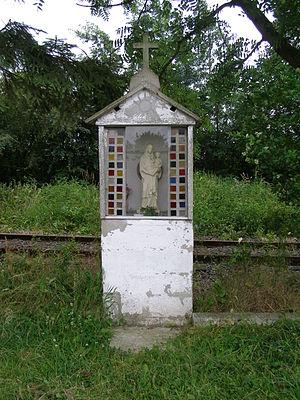
Chapelle.
Aibes est une commune française située dans le département du Nord, en région Hauts-de-France.